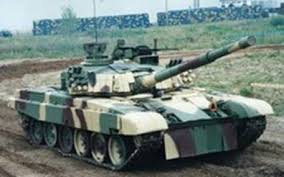
Label: Tank